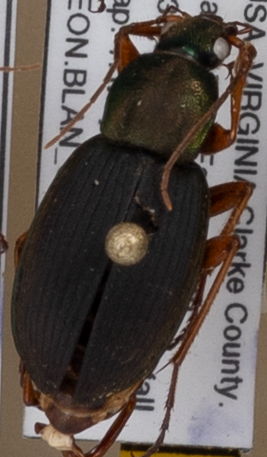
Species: Chlaenius aestivus
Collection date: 2022-05-17
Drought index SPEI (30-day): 0.858
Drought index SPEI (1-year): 0.142
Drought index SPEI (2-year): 0.32